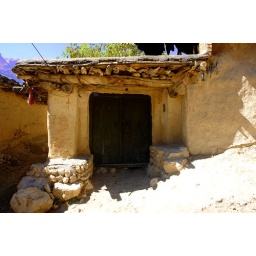
this wooden door opens by the electronic divise. you can see the I-phon on the right hand of it.